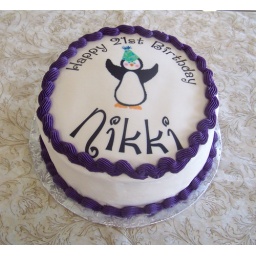
An 8 in round, 2 layer white cake covered in white buttercream icing, accented with purple icing displaying a party penguin.